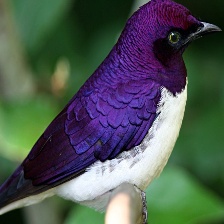
Species: VIOLET BACKED STARLING
Scientific name: CINNYRICINCLUS LEUCOGASTER